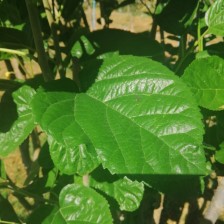
Variety: BlackAustralia